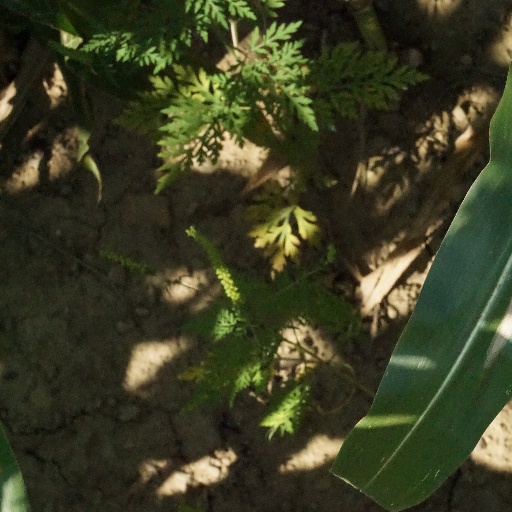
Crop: maize; corn